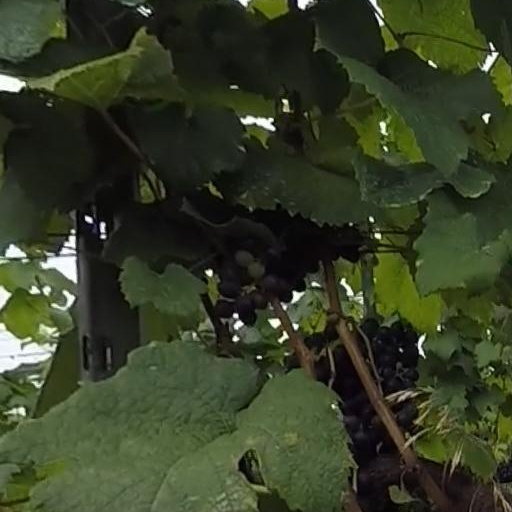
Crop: grape